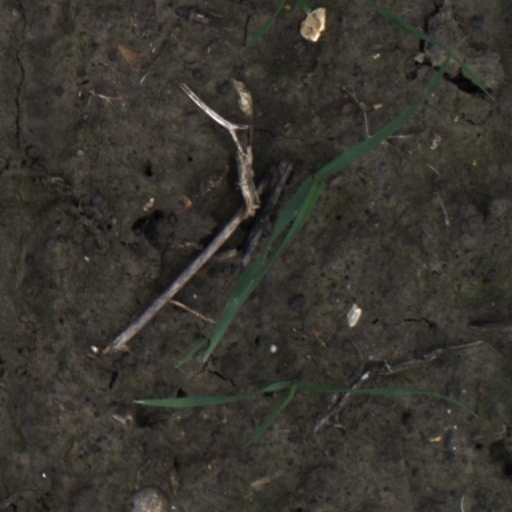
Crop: wheat